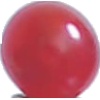
Label: Redcurrant 1